Open House (novel)

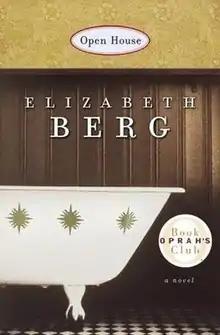
First edition cover

Open House is a 2000 novel by U.S. author Elizabeth Berg. It was an Oprah's Book Club selection in 2000.